ThinkPad X series

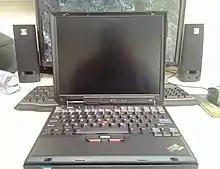
A modified ThinkPad X32 equipped with an X60 tablet IPS display, docked in an UltraBase X3

The X32 was introduced in 2005. The numbering system was irregular, as it was actually introduced after the X40, but using the older X3x chassis design. It was also more powerful than the X40 and X41 units, due to the use of faster full-voltage Dothan processors and standard 2.5-inch 5400/7200RPM hard drives. It was a very short-lived model, discontinued within months of introduction. On this model, IBM included Gigabit LAN and the Security Sub System on all models. The X32 and X41 are two of the last IBM-designed ThinkPads before Lenovo took over. The X41 tablet was designed by Lenovo.